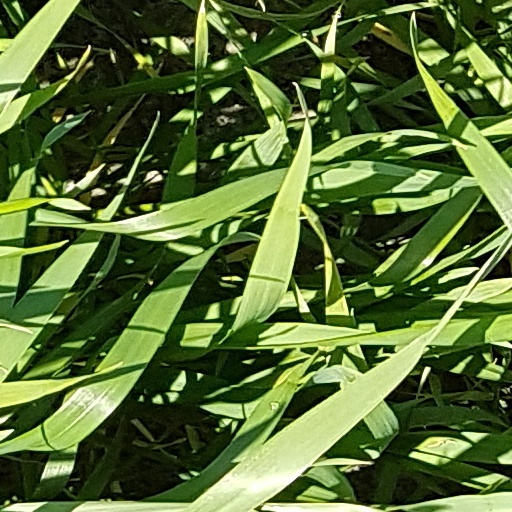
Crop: wheat